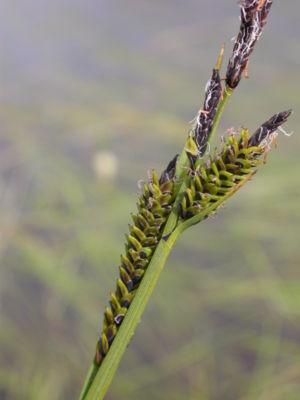
La Laîche noire est une espèce de plantes du genre Carex et de la famille des Cyperaceae.
Cette liste de Tracheophyta de Bosnie-Herzégovine, ainsi que d’espèces introduites est un aperçu incomplet d’espèces de mousses, de fougères, de gymnospermes et d’angiospermes citées dans la littérature disponible en langues bosniaque, croate, serbe et serbo-croate. Cet aperçu n’inclue pas des espèces cultivées ni celles occasionnellement introduites.